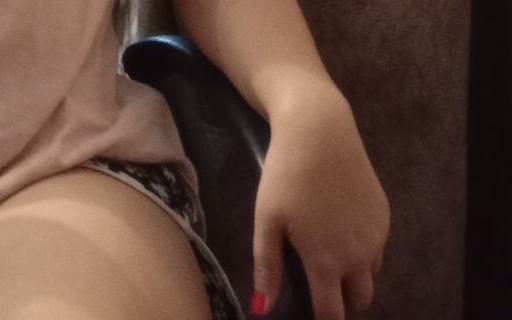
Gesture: no_gesture